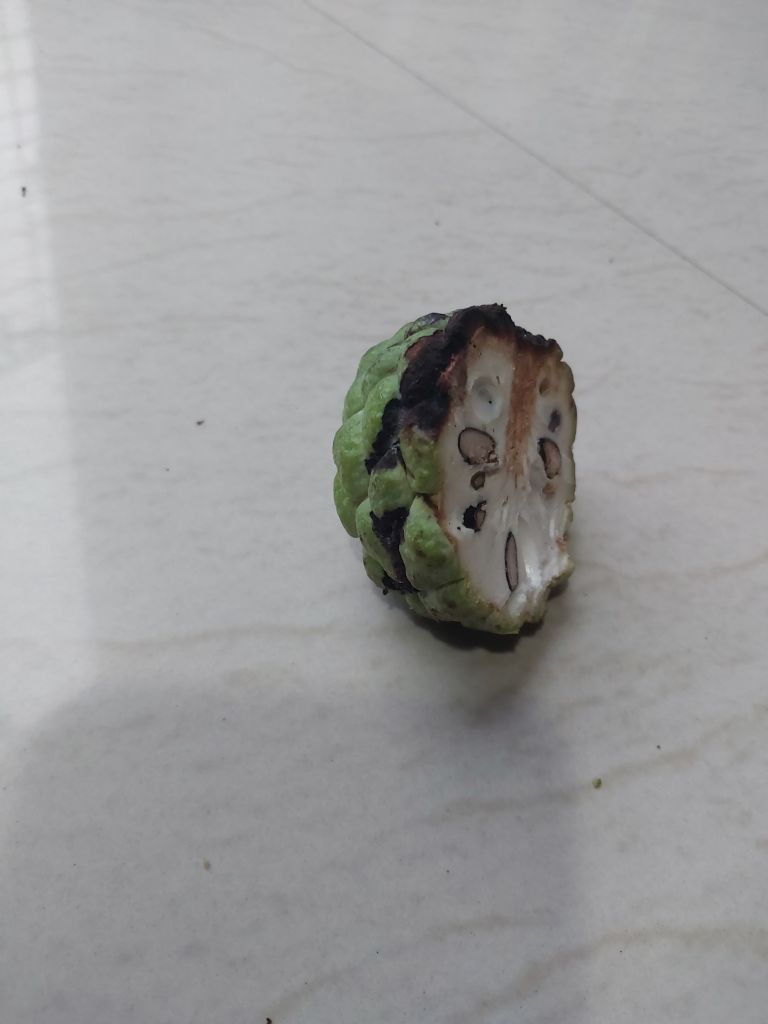
Disease label: Diplodia Rot